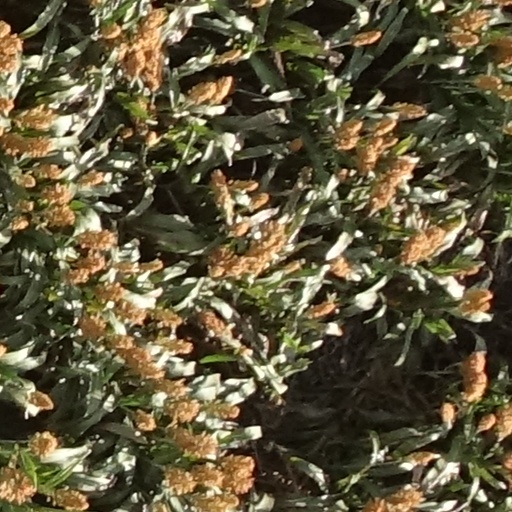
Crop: sorghum